History of Paraná

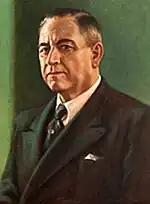
Manuel Ribas, federal intervinor from 1932 to 1945.

The decline of the mule trade brought a crisis in the entire pastoral society of Paraná. The large undivided patrimony of the patriarchal family, which included several family nuclei, could no longer provide for the subsistence of all. Children of the farmers emigrated to the cities, to São Paulo and Rio Grande do Sul. Since the beginning of the 19th century, Paraná had been receiving immigrants, within the policy of filling the demographic voids. They were Azoreans, Germans, Swiss, and French, but in small numbers and without being able to prosper.